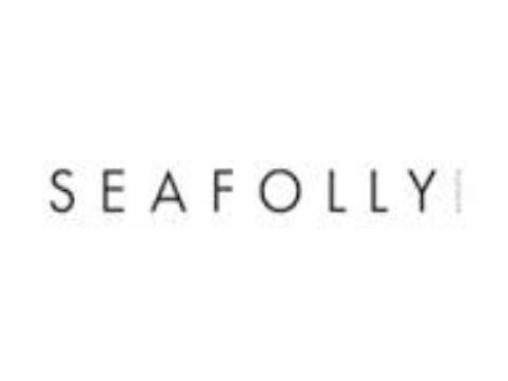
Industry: Clothes